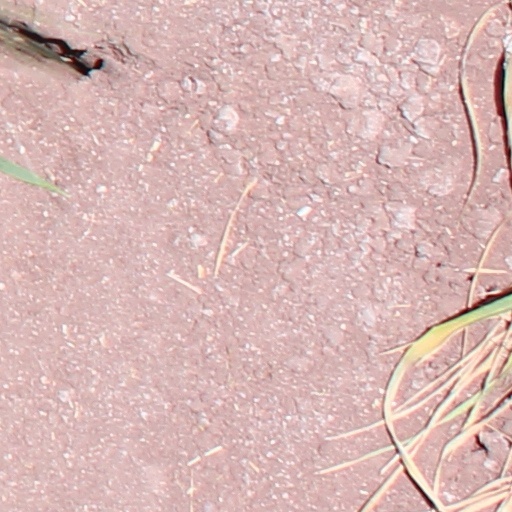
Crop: wheat